Citizens Theatre

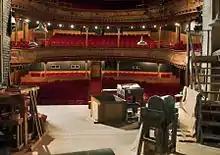
A view of the Citizens main auditorium through a Jason Southgate designed set for The Bevellers

Dominic Hill was Artistic Director at the Traverse Theatre, Edinburgh for the last 3 years. Prior to the Traverse, he was Co-Artistic Director (with James Brining) at Dundee Rep Theatre, a post he held for 5 years from 2003. Before joining Dundee Rep, Dominic worked as a Freelance Director, associate director at Orange Tree Theatre, Richmond, assistant director at the Royal Shakespeare Company and assistant director at Perth Theatre. He has received many accolades for his critically acclaimed productions, including numerous CATS Awards (Critics Awards for Theatre in Scotland) for amongst others, The Dark Things (Best Production 2009/10); Peer Gynt (Best Director & Best Production 2007/08); and "Scenes from an Execution" (Best Director 2003/04). Hill took up post in October 2011.